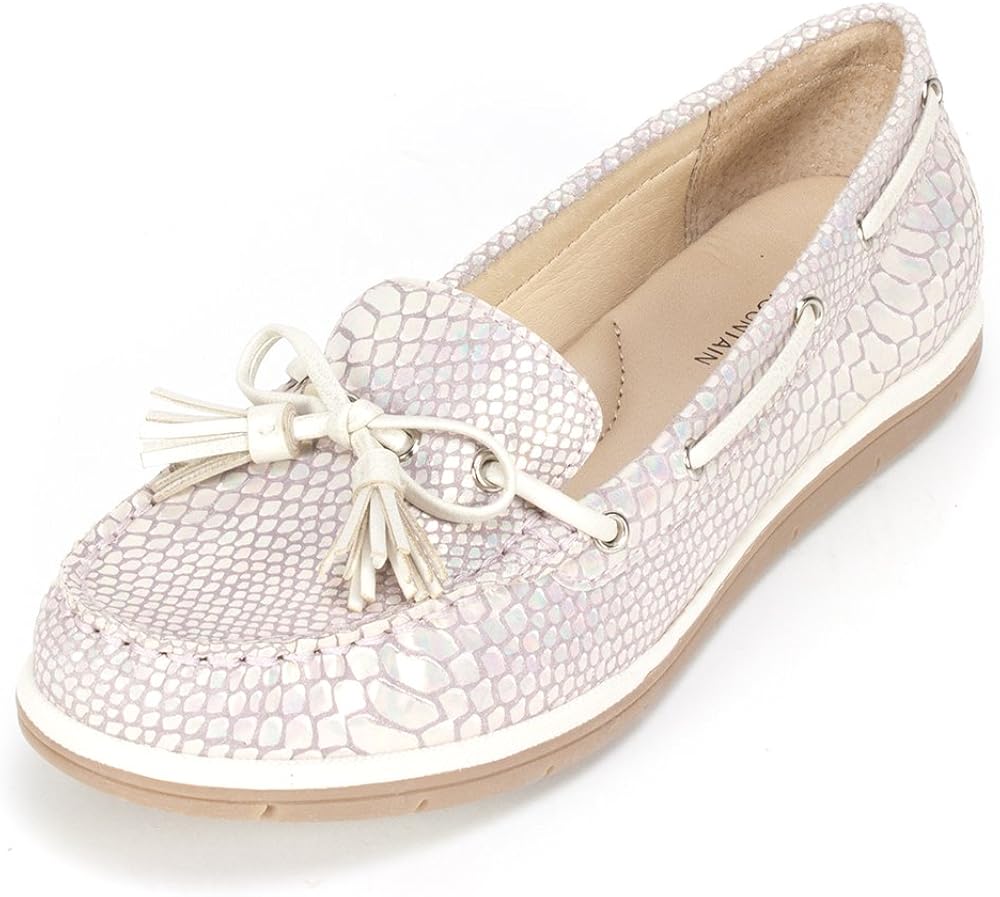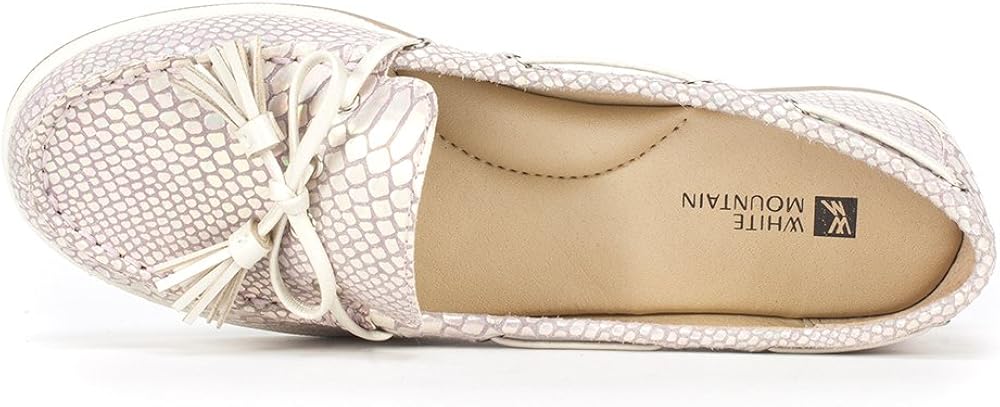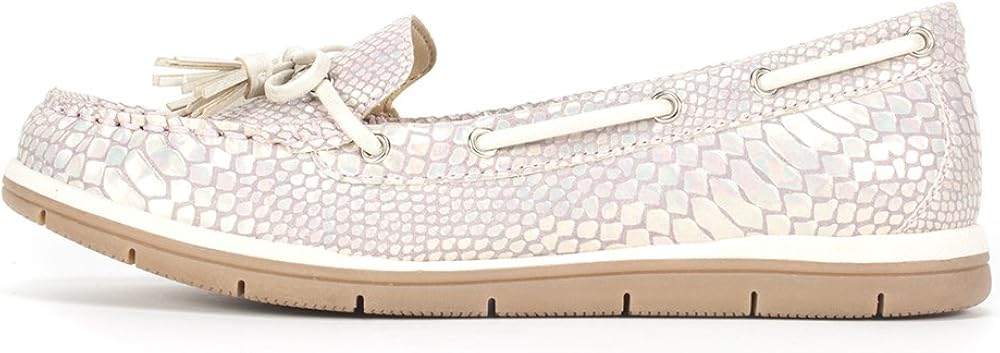
WHITE MOUNTAIN 'Vacation' Women's Leather Moccasin
Category: AMAZON FASHION
White Mountain is a 25-year-old privately held company based in Boston, Massachusetts. It markets product under the White Mountain, Modellista, and Rialto brands and it produces numerous private label brands for various stores in the United States and around the world. Using design teams from Italy and Brazil, a Boston-based organization that interprets trends from the world fashion centers, and manufacturers in Italy, Brazil, China, Romania, and India, White Mountain provides the highest quality/value product relationship in existence today.
Features: 100% Leather | Imported | Rubber sole | Heel height: 0.75"